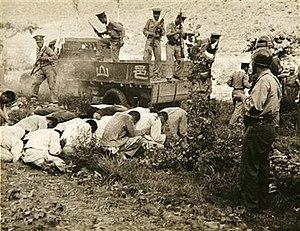
Le massacre de la ligue Bodo est l'exécution en masse, par la police et l’armée sud-coréennes, des communistes et leurs éventuels sympathisants en Corée du Sud pendant l’été 1950 au début de la guerre de Corée. Les estimations concernant le nombre de morts varient. D’après Kim Dong-Choon, un membre de la commission vérité et réconciliation, au moins 100 000 personnes ont été exécutées. Les historiens pensent que jusqu’à 200 000 détenus politiques ont été tués à la mi-1950. Pendant des décennies, la responsabilité de ces massacres a été faussement attribuée aux forces communistes.